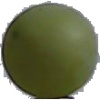
Label: Grape White 4